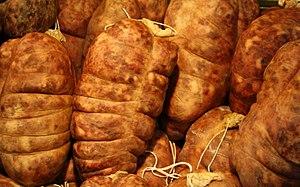
andouille de Charlieu, Loire, France. Salon Cochons et Traditions à Andrézieux-Bouthéon.
Charlieu est une commune française située dans le département de la Loire, en région Auvergne-Rhône-Alpes.
Le mot andouille désigne des élaborations charcutières diverses, fortement différenciées, qui reflètent des traditions locales éventuellement très anciennes, inégalement codifiées par le Code des usages de la charcuterie faisant référence pour les professionnels. Il s'agit d'une spécialité française, même si des variantes peuvent être fabriquées dans d'autres pays.